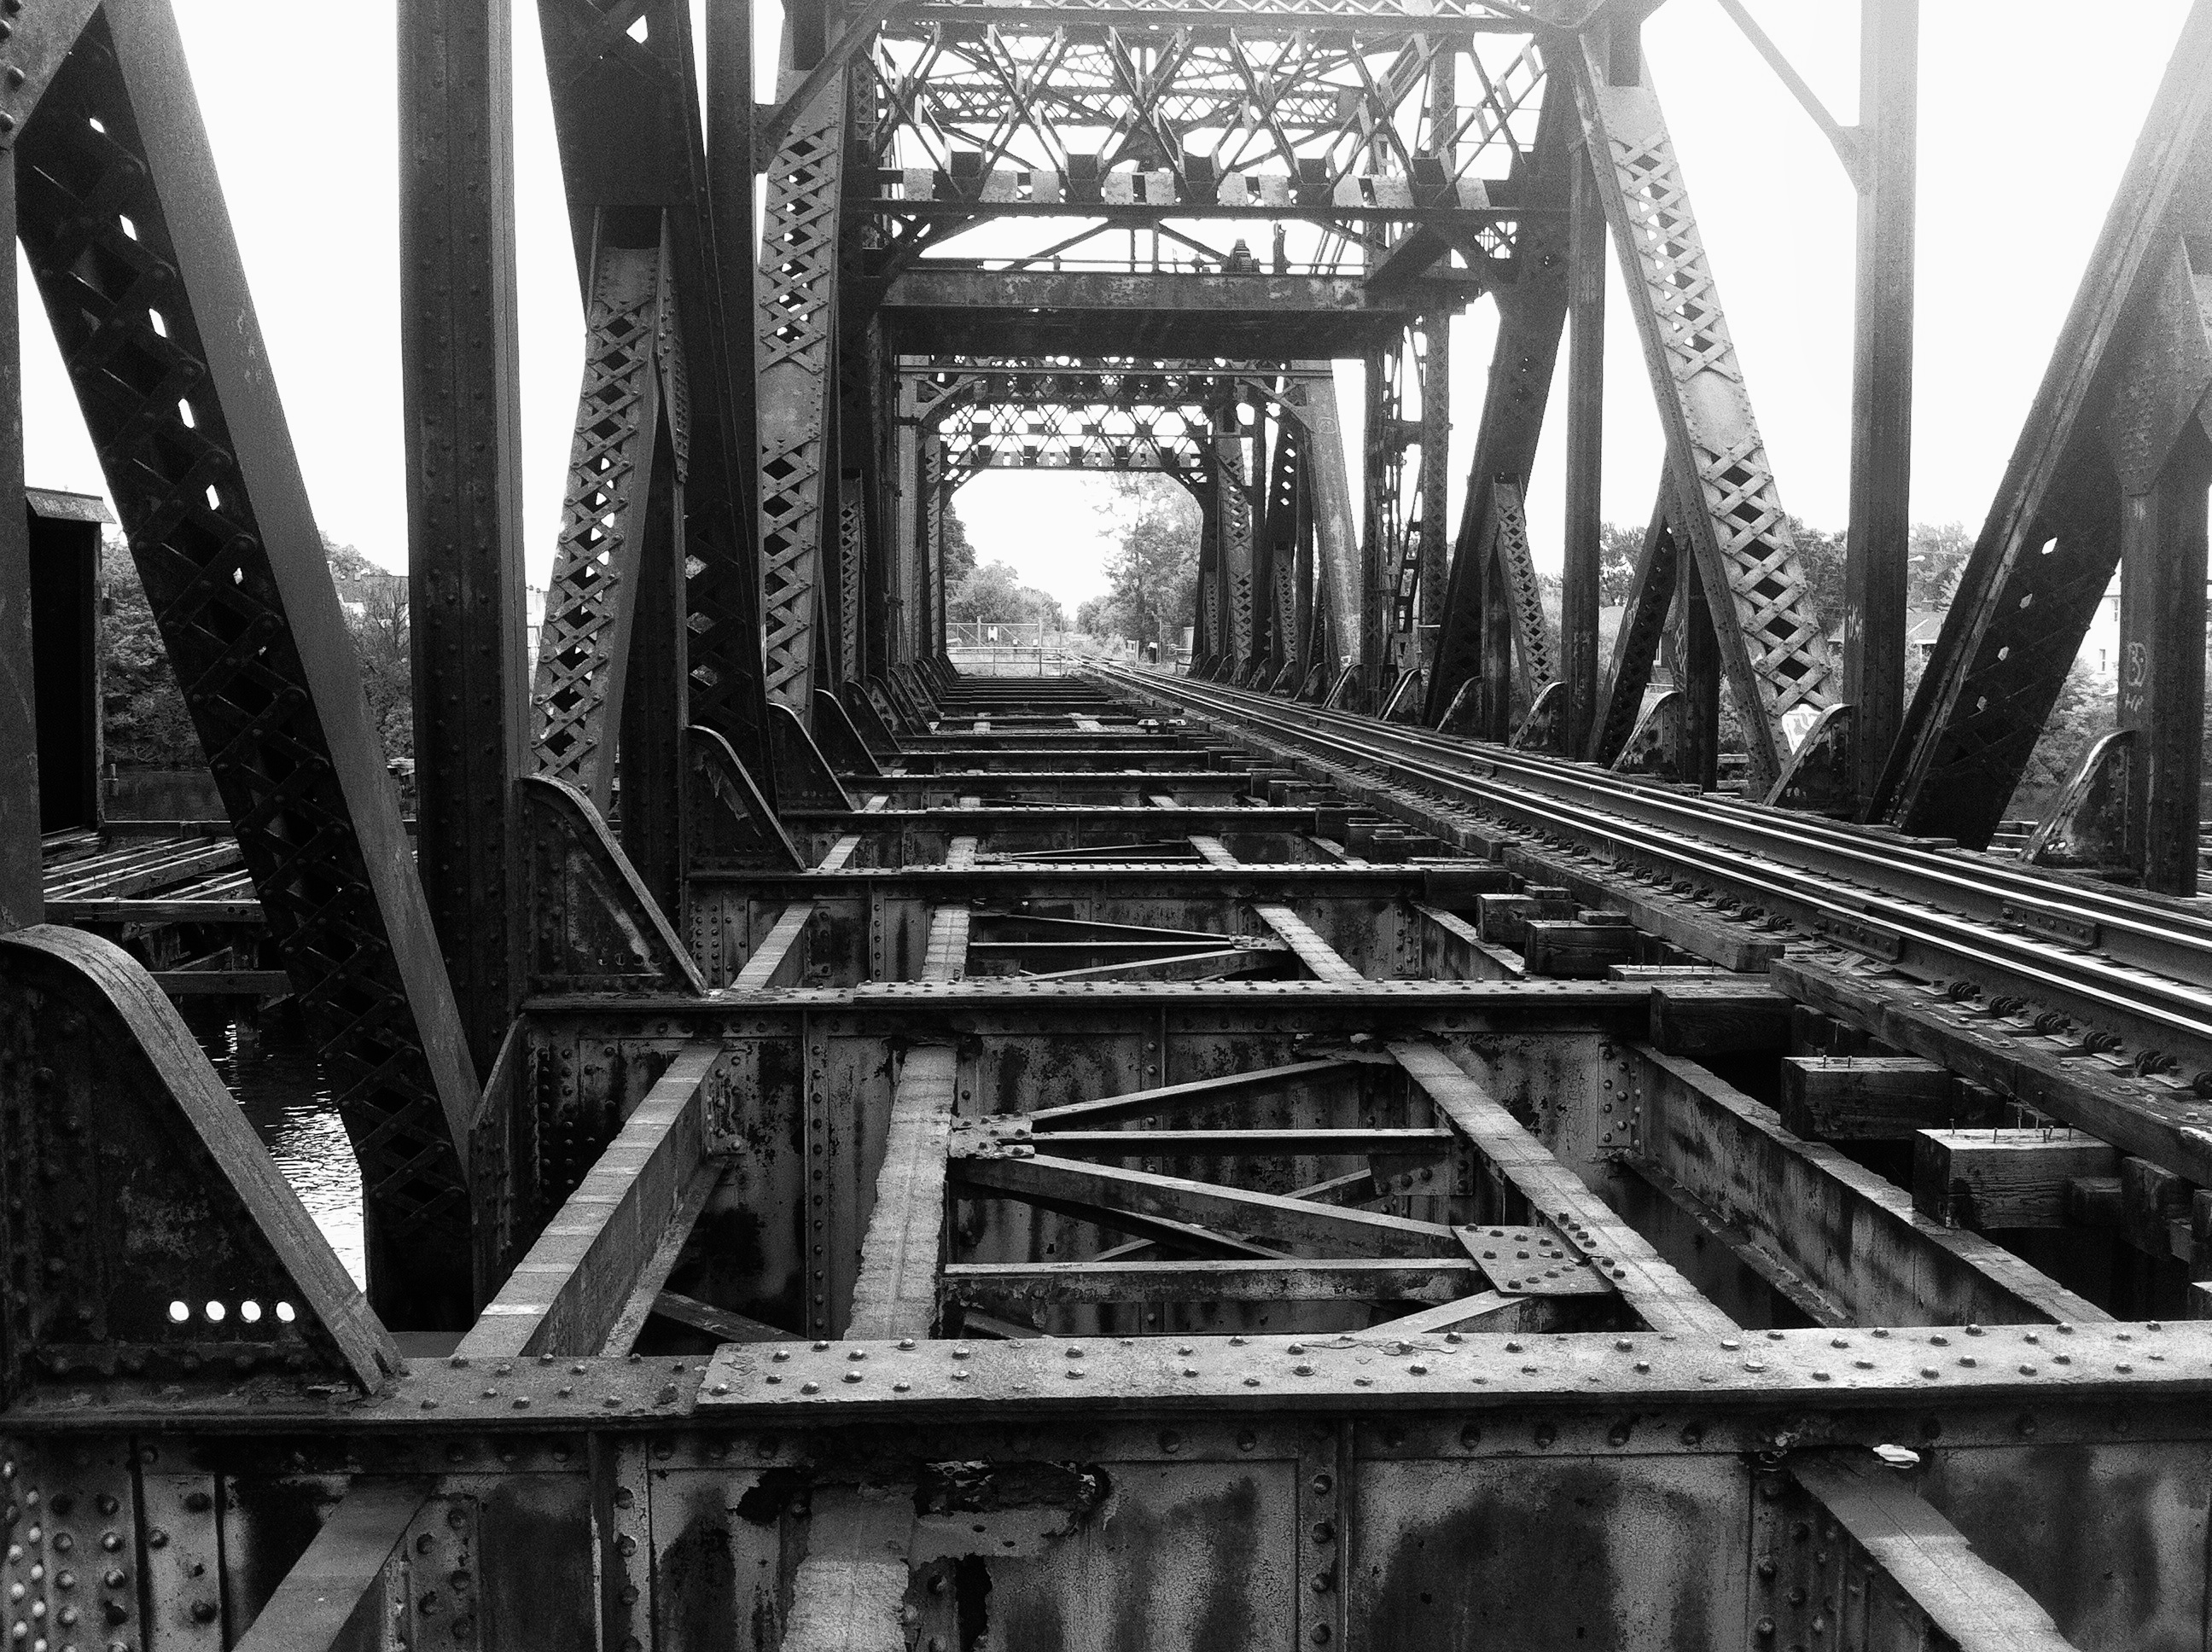
black and white, track, railroad, bridge, industry, monochrome, bw, symmetry, odyssey, 2011365, monochrome photography